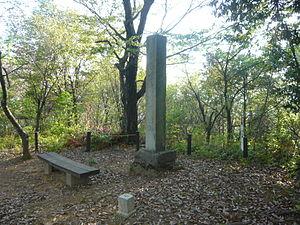
Le château de Sagiyama fut construit dans la province de Mino au Japon à la fin de l'époque de Heian et détruit durant l'époque Sengoku au milieu du XVIᵉ siècle. Les ruines du château se trouvent dans la ville actuelle de Gifu, préfecture de Gifu. Il était situé au sommet du mont Sagi, qui ne fait que 68 m de haut. Comme le château avait été construit comme résidence et non comme forteresse défensive, son emplacement sur une petite colline avait peu d'importance.